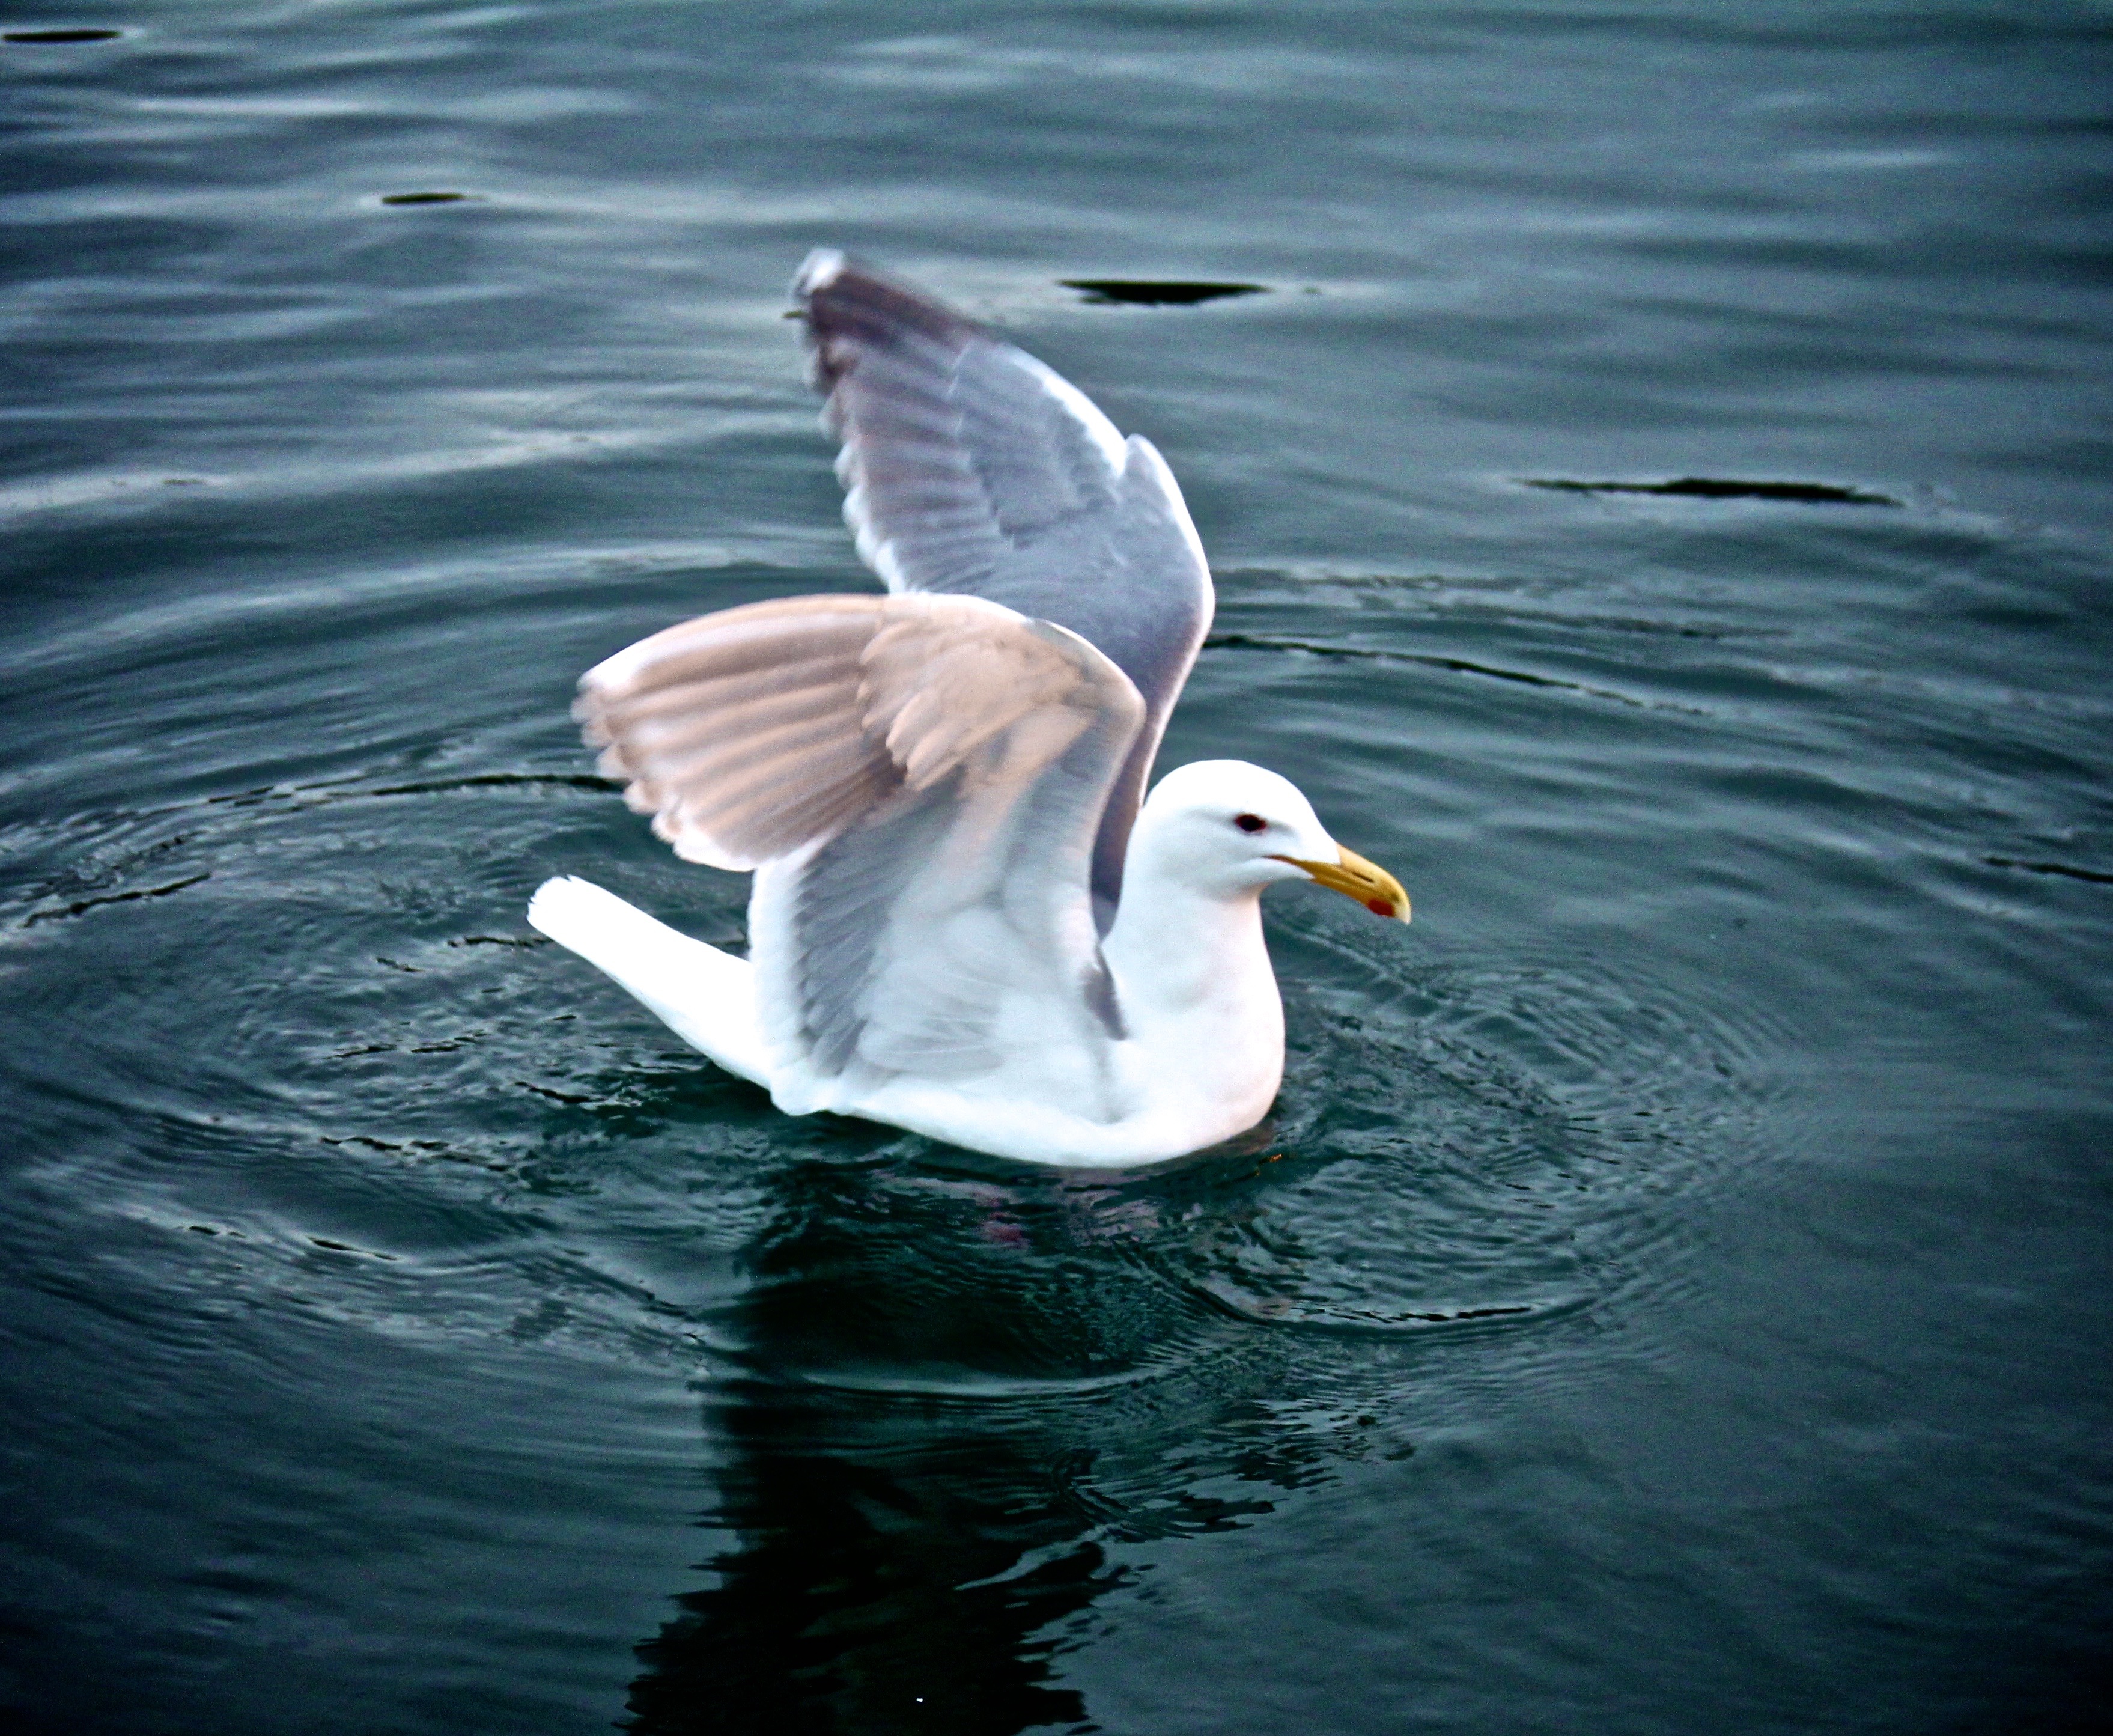
sea, water, bird, wing, seabird, reflection, beak, fauna, vertebrate, water bird, seaduck